History of electromagnetic theory

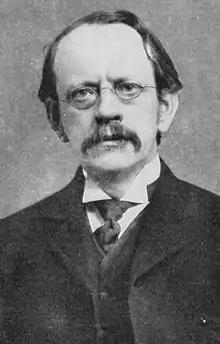
J. J. Thomson

In 1896, J. J. Thomson performed experiments indicating that cathode rays really were particles, found an accurate value for their charge-to-mass ratio e/m, and found that e/m was independent of cathode material. He made good estimates of both the charge e and the mass m, finding that cathode ray particles, which he called "corpuscles", had perhaps one thousandth of the mass of the least massive ion known (hydrogen). He further showed that the negatively charged particles produced by radioactive materials, by heated materials, and by illuminated materials, were universal. The nature of the Crookes tube "cathode ray" matter was identified by Thomson in 1897.